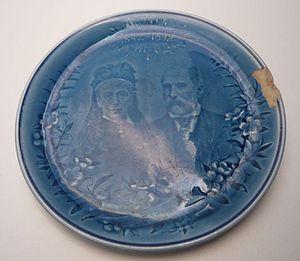
Villeroy & Boch est une entreprise industrielle franco-allemande d'origine lorraine de production céramique cotée à la bourse de Francfort-sur-le-Main.